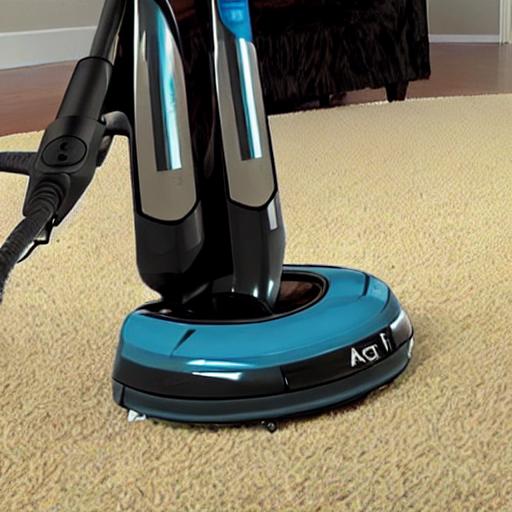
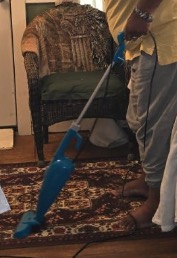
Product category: items_vacuum
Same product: no